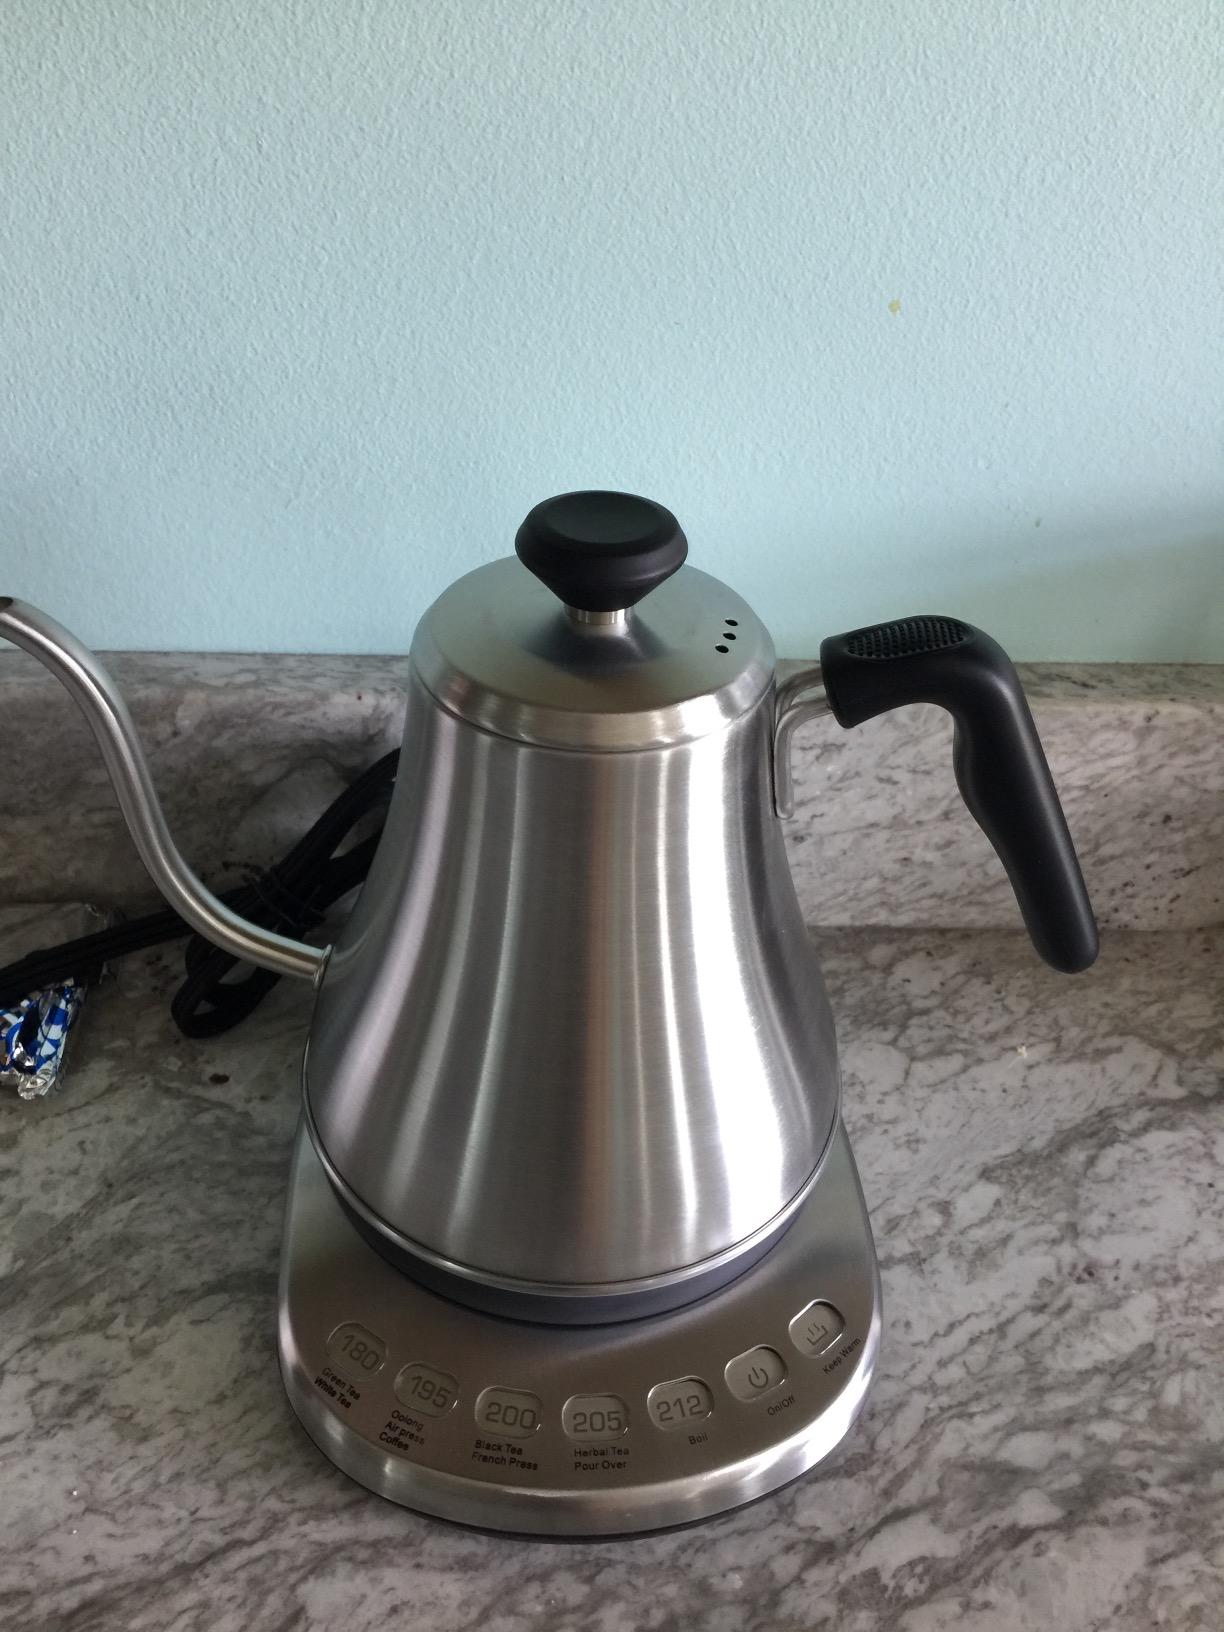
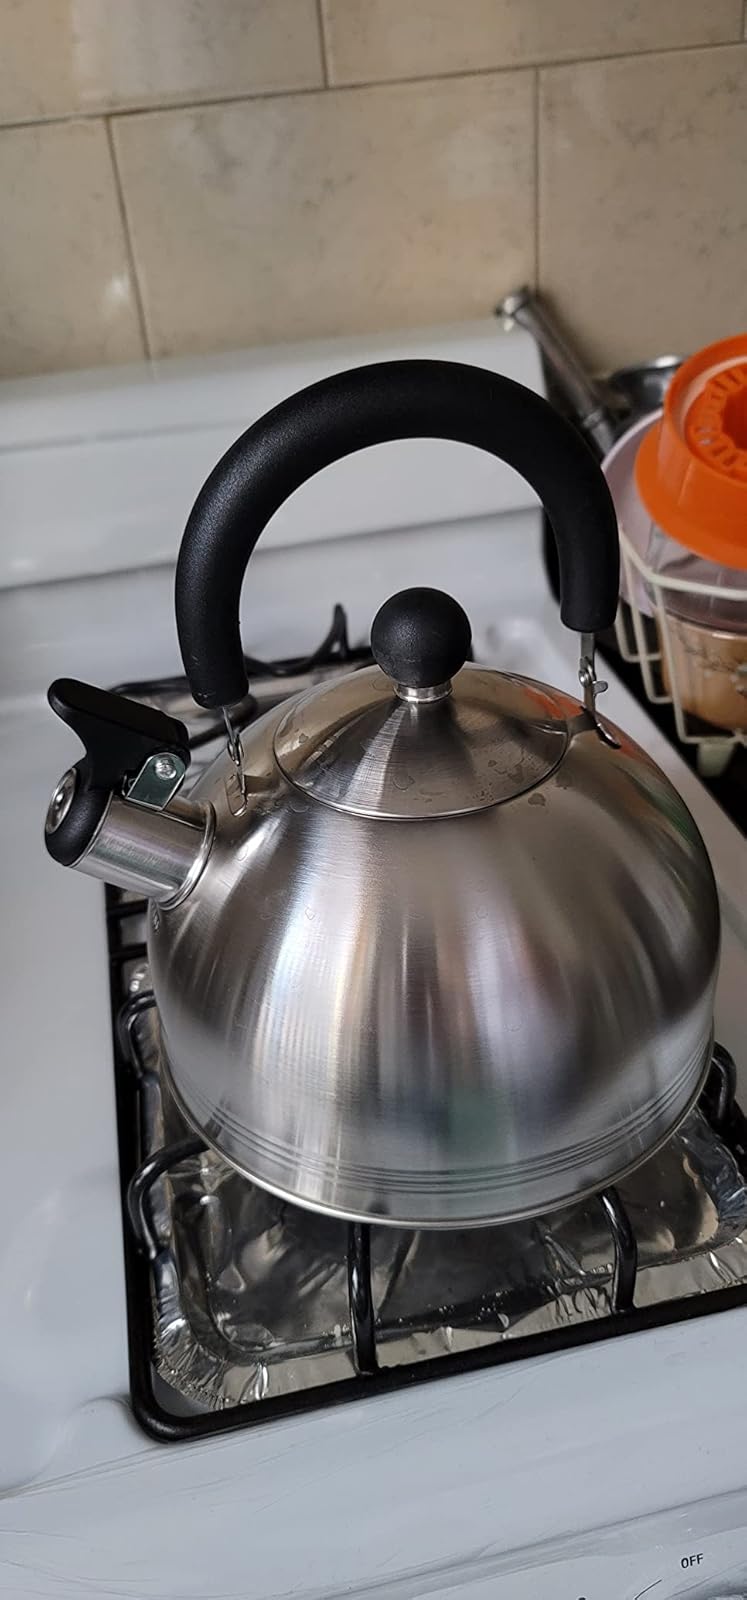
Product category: items_kettle
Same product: no